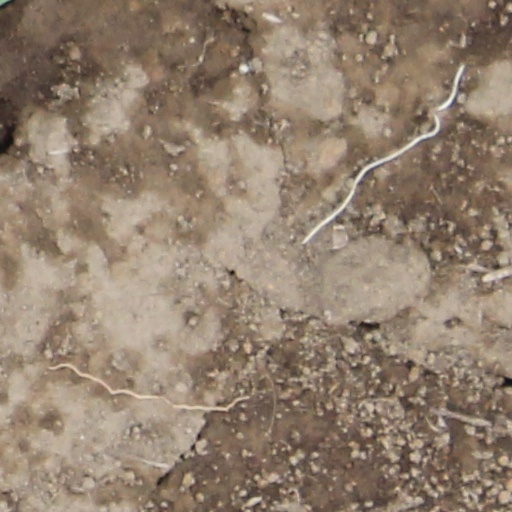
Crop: wheat